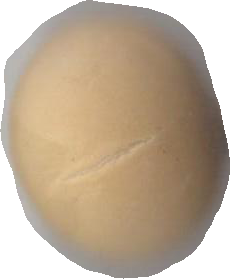
Variety: Grobogan